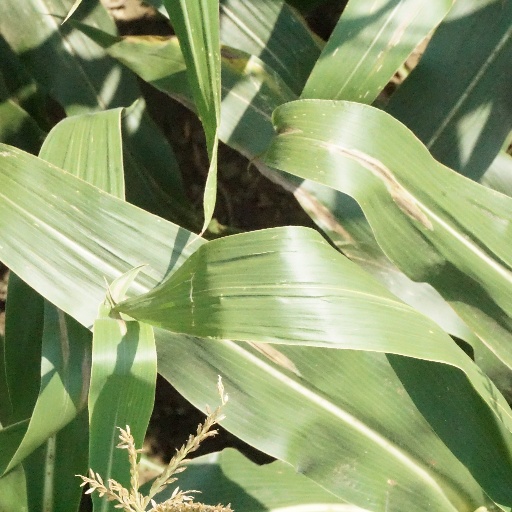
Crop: maize; corn